AEG N.I

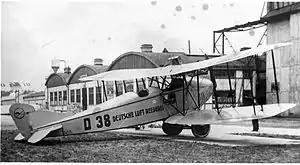
AEG N.I airliner with Deutsche Luft Reederei

The AEG N.I was a German biplane night-bomber which saw limited action during World War I. A total of 37 were built. Several were used postwar as airliners.